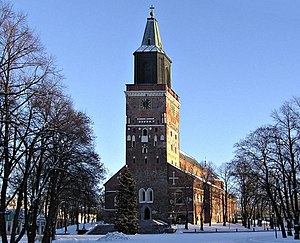
Turku / Uddannelse
Åbo Domkirke i 2004.
"Turku er med sine ca. 175.000 indbyggere Finlands femtestørste by og residensby for Vestfinlands len. Omkring 5 % af byens indbyggere er svensksprogede. Byens sproglige status er ""tosproget"" med finsk som majoritetssprog.